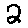
Label: 2